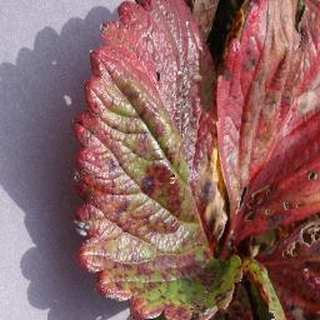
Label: strawberry_leaf_scorch